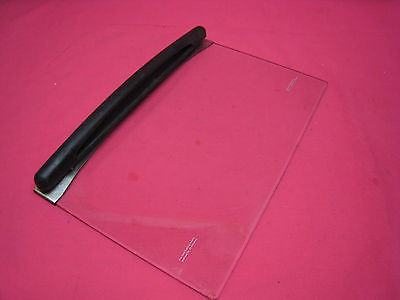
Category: toaster